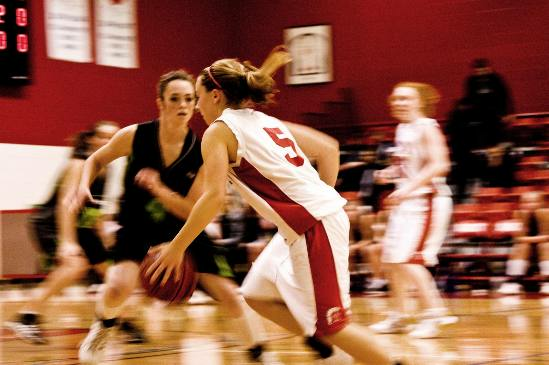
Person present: Yes